Aaron Kearney

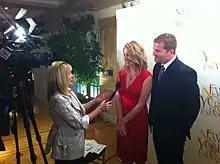
Aaron Kearney and wife Karen Shrosbery being interviewed at New York Radio Awards

Aaron Kearney (born 3 July 1971) is a multi-award winning broadcaster, journalist, sports commentator and the 44th MEAA Prodi Journalist of the Year.